English Club of Porto

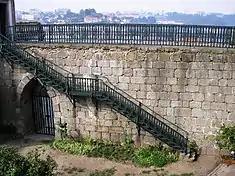
Partial aspect of the Fernandina Wall constructed alongside the building

From the writings of Horácio Marçal, it was in this building the "Congregação de São Bernardo" ("Congregation of St. Bernard") installed a house of repose for curia of the Order of Malta. At the same time their Prosecutor-General had his residence in the building, and the terrace opened from the main facade. The building was integrated into the Fernandina wall, a section of wall tall constructed in the 14th century.